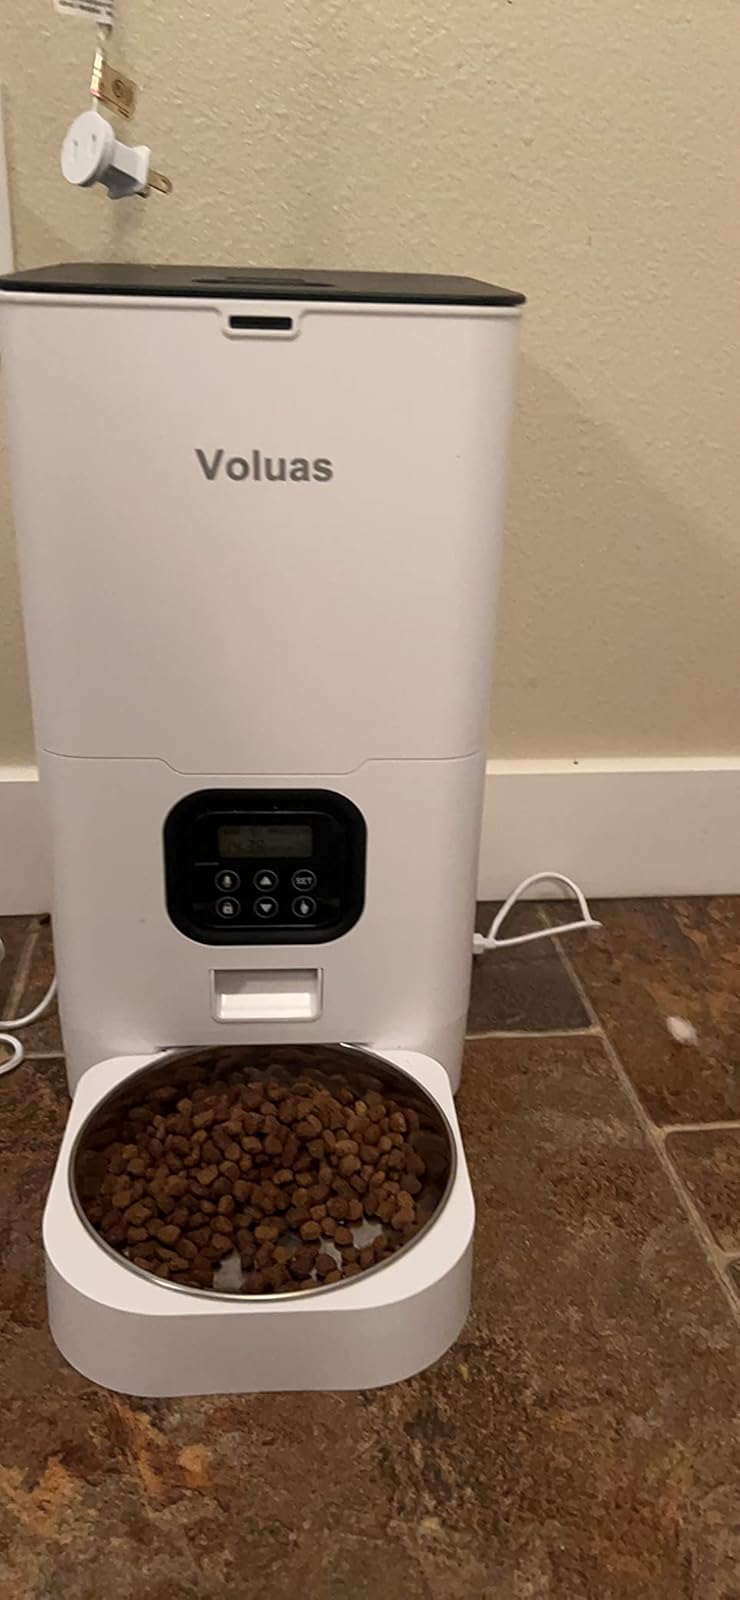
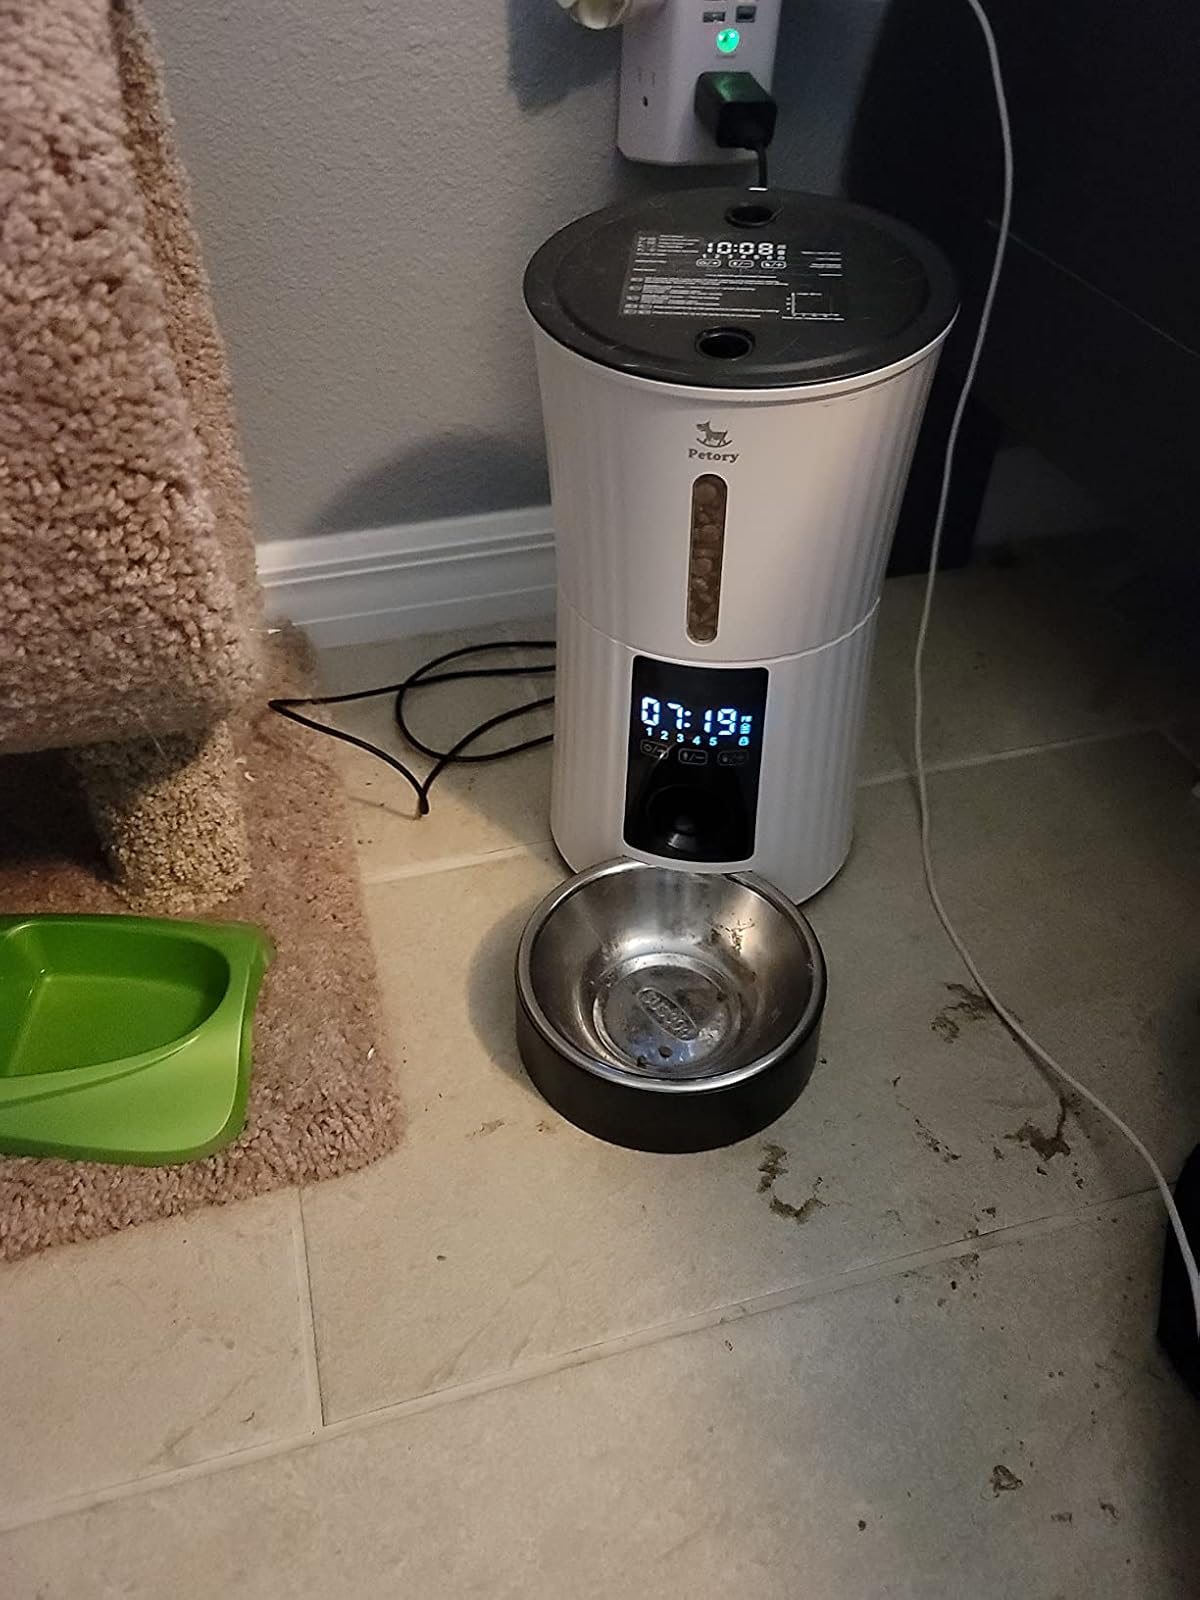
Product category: items_feeder
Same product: no